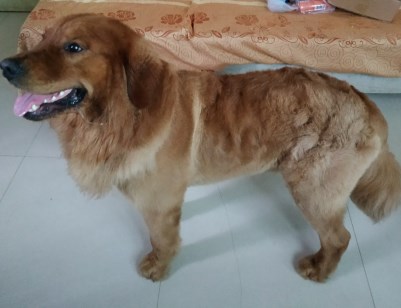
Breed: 5355-n000126-golden_retriever